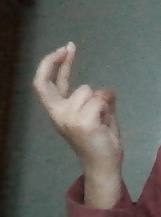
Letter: zay